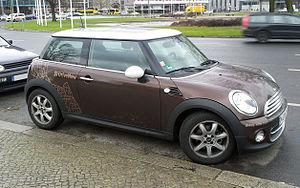
DriveNow est un service de car sharing, filiale du constructeur automobile allemand BMW. DriveNow a commencé à Munich en Allemagne en juin 2011. En septembre 2015, DriveNow exploite plus de 4 000 véhicules dans cinq pays à travers le monde et avec plus de 500 000 clients.